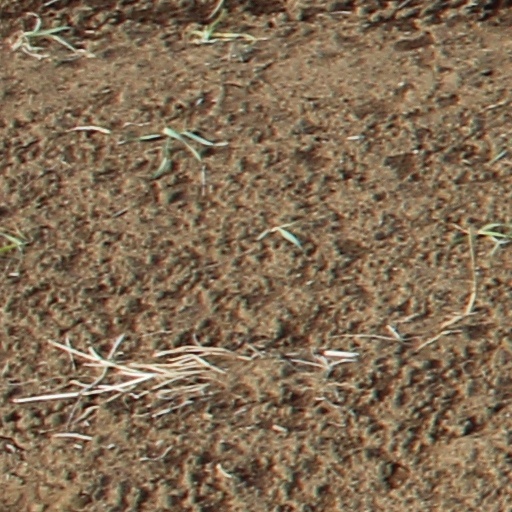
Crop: wheat